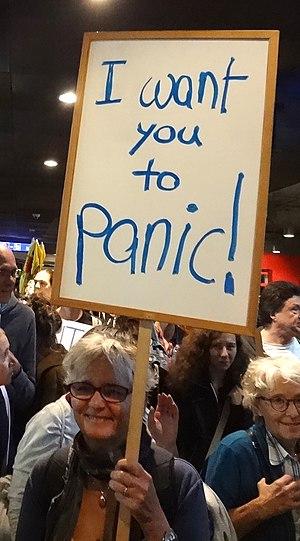
Manif climat à Berne 28 septembre 2019. Banderoles et slogans. Hall principal de la gare de Berne, autour du point de rencontre. «